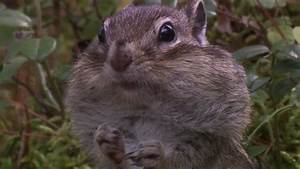
Label: squirrel